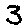
Label: 3